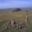
Label: plain